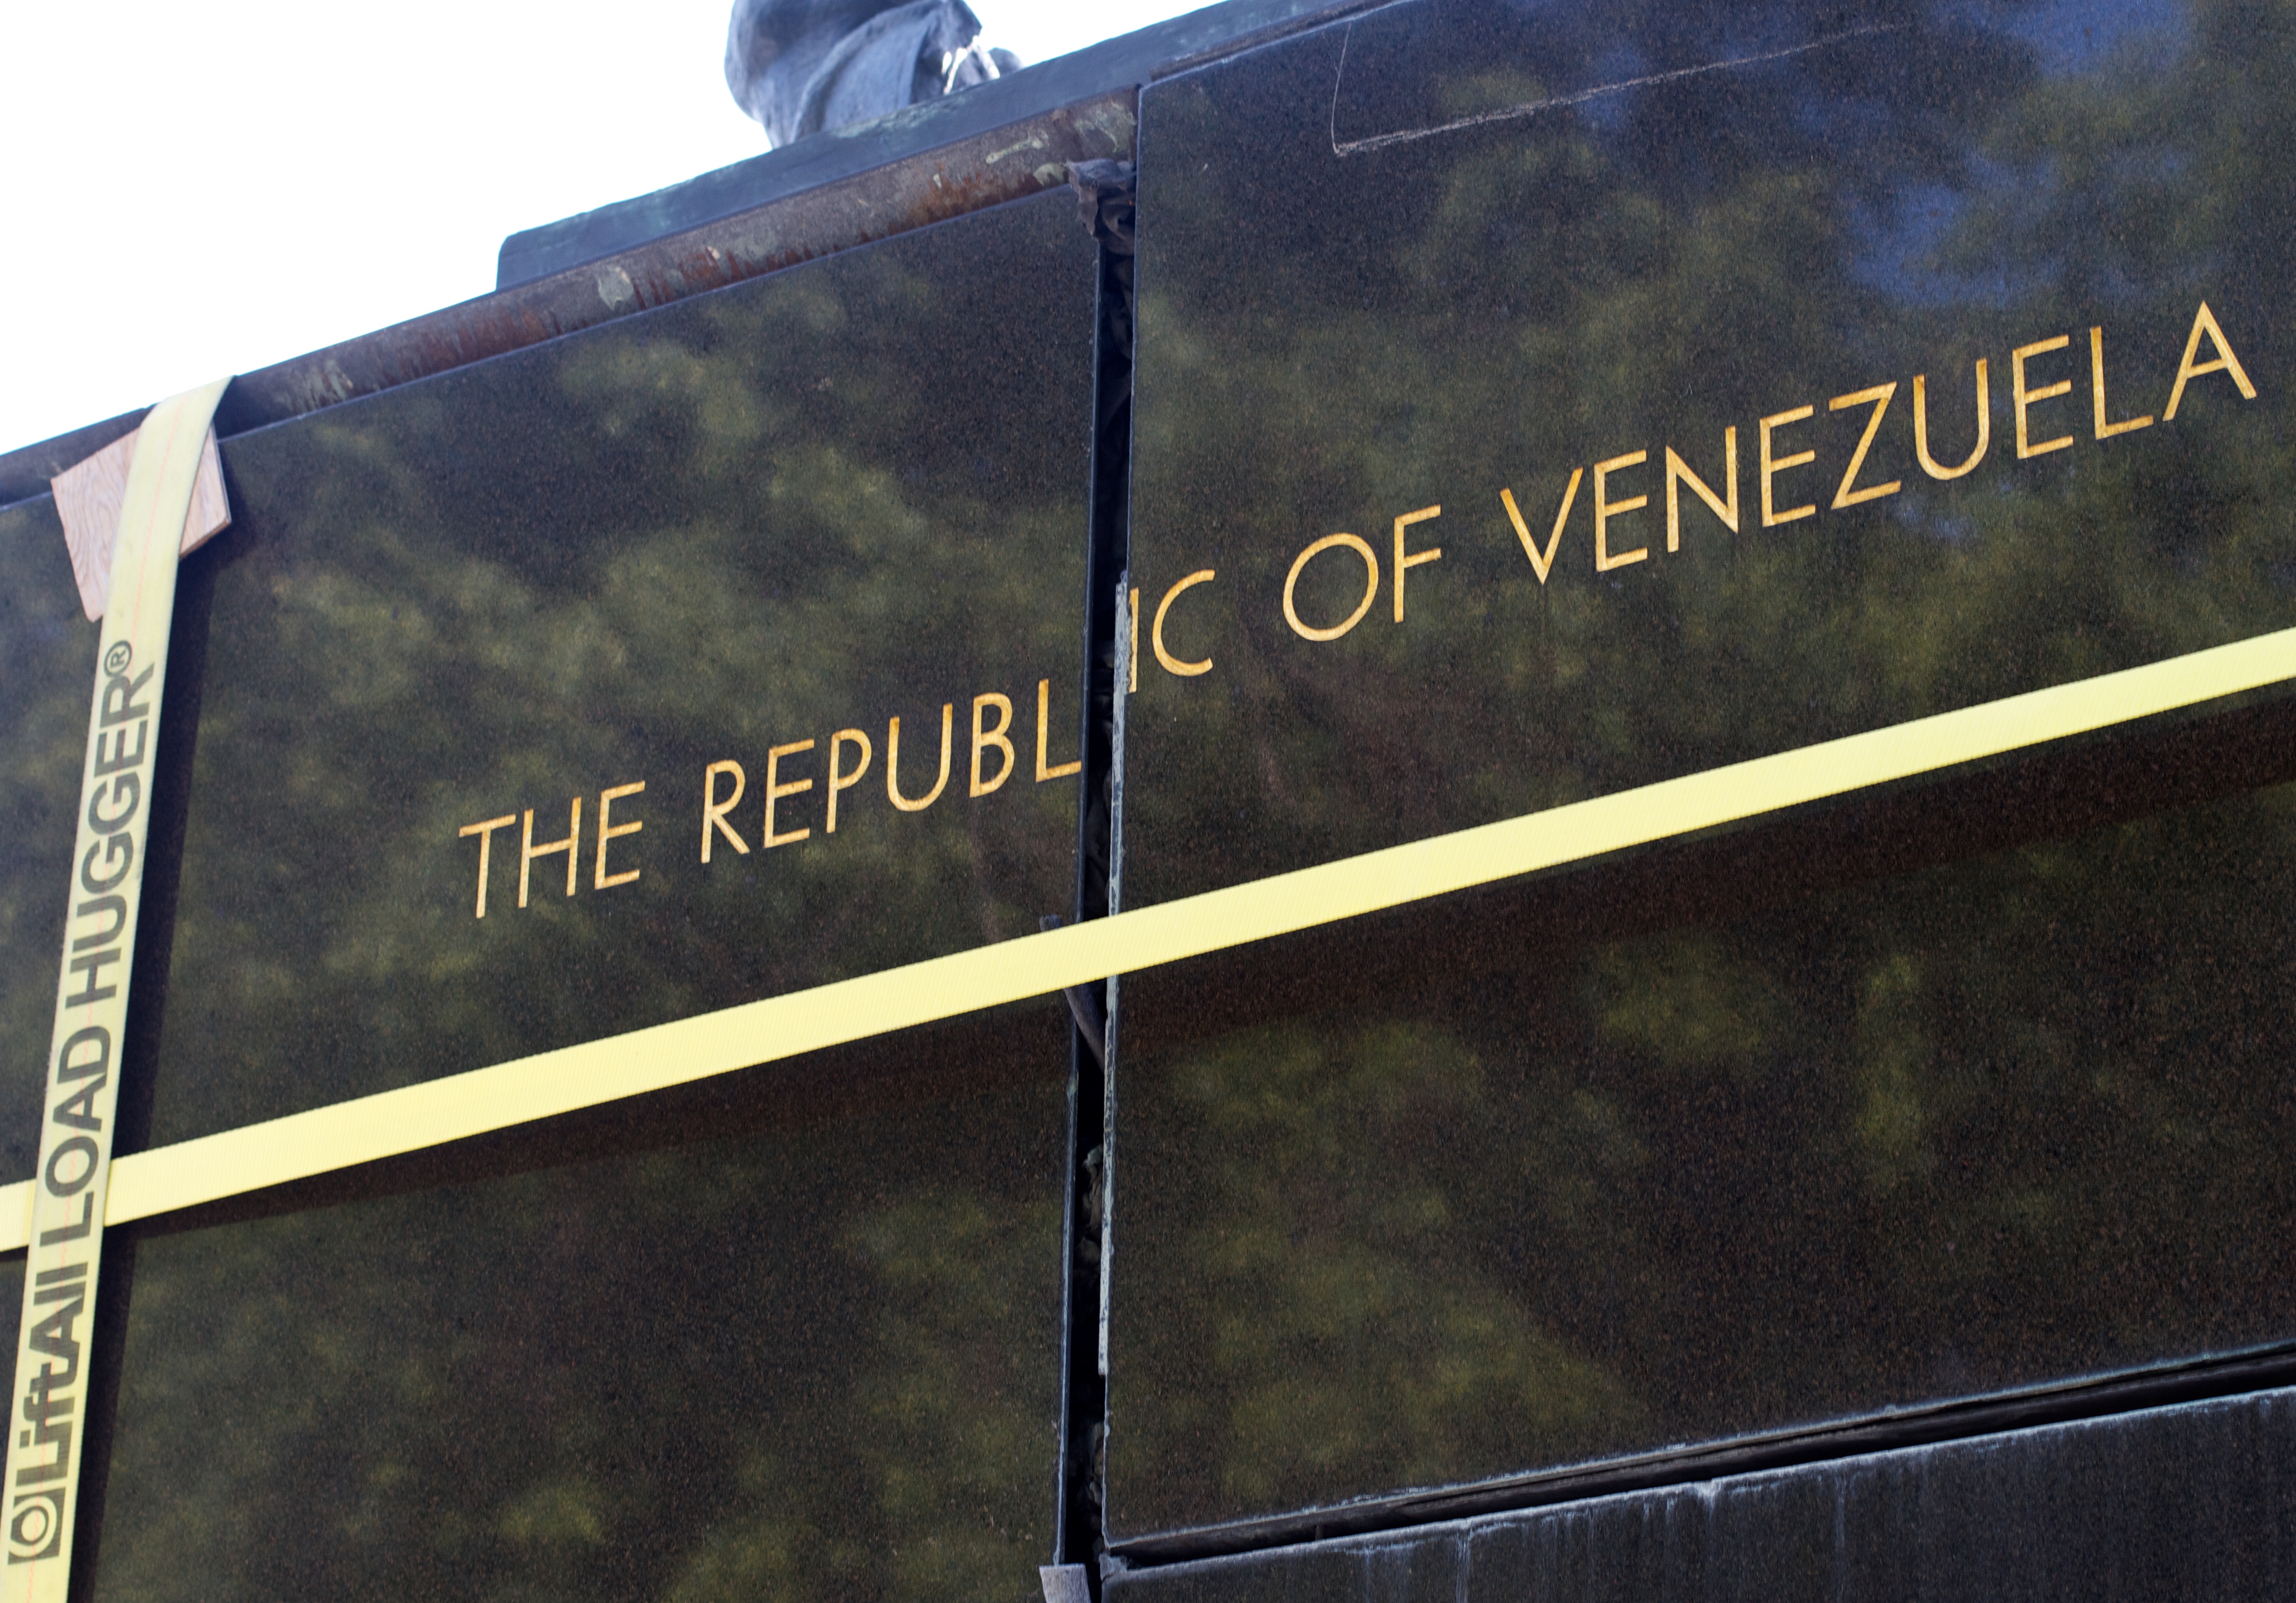
sign, street sign, signage